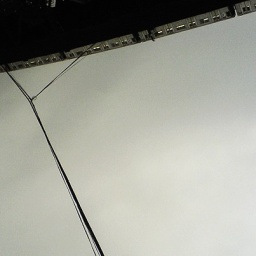
the train fly in the sky